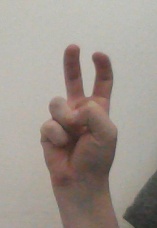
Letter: toot